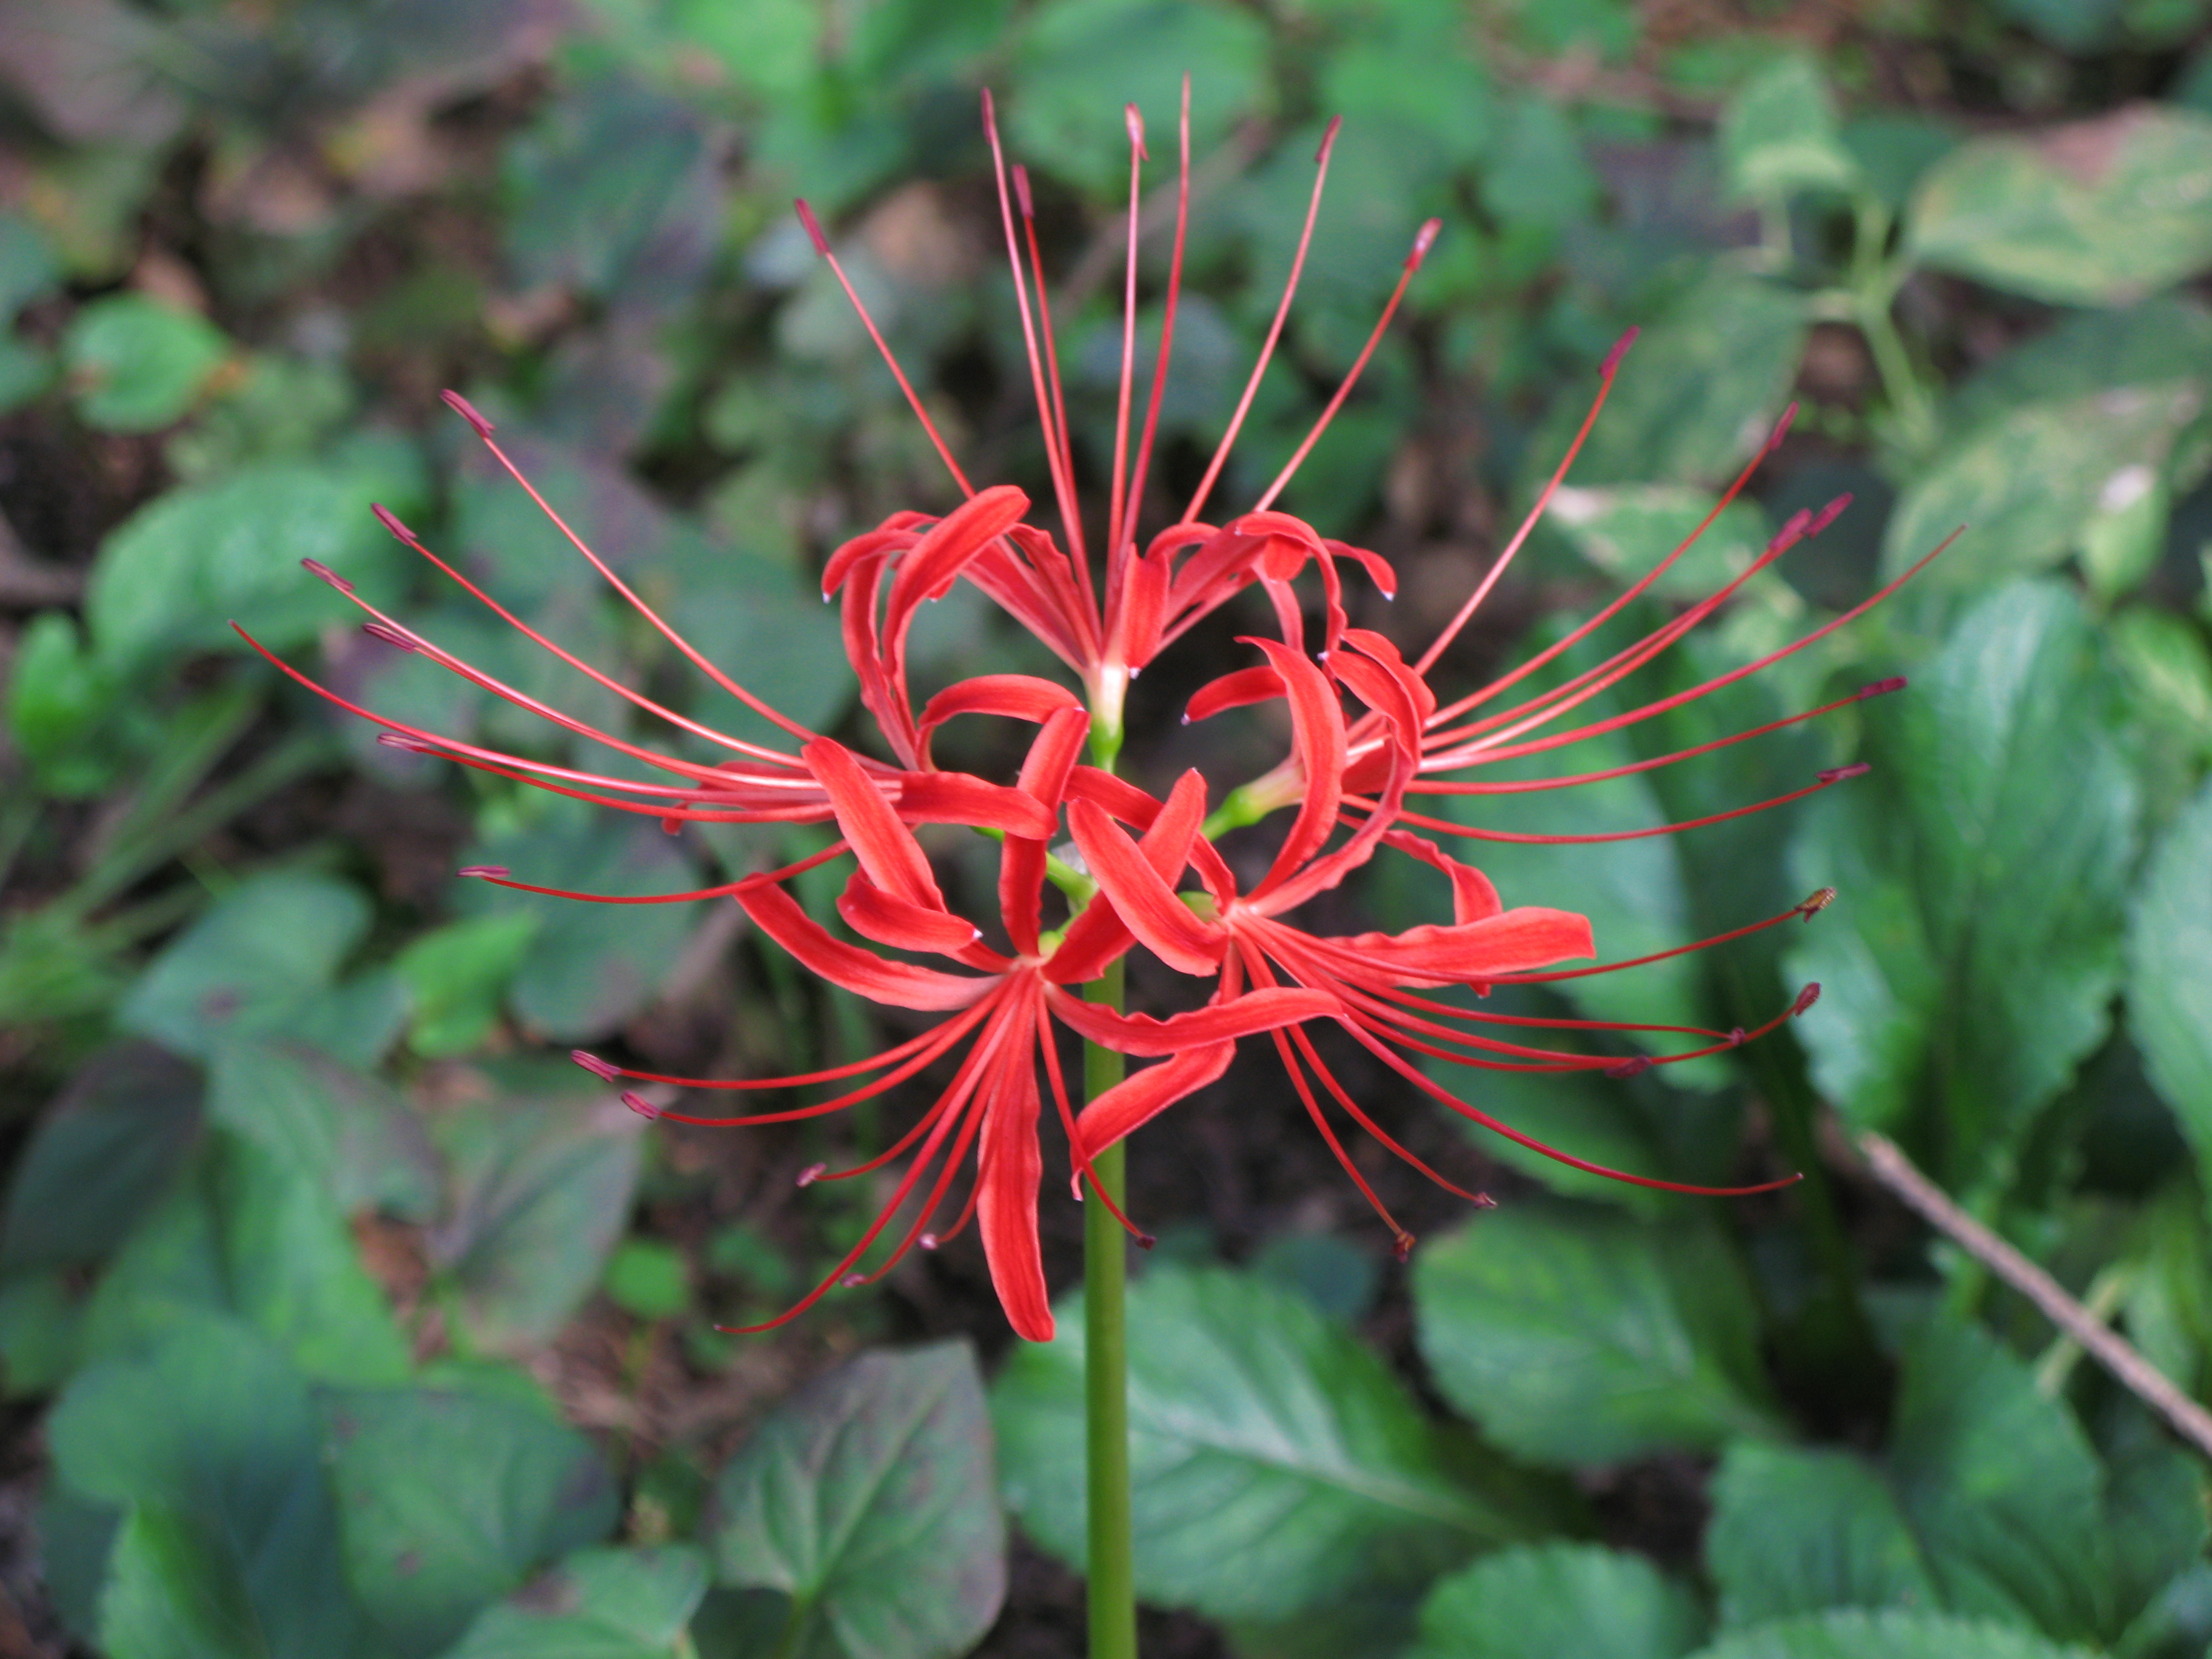
nature, plant, leaf, flower, green, high, red, botany, flora, wildflower, spider, shrub, hires, lily, radiata, flowerpicturesnolimits, hi, res, lycoris, powershotg7, canong7, macro photography, flowering plant, taxonomy binomial lycorisradiata, land plant